Health effects of snus

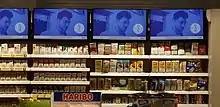
Tobacco shop in Neuchâtel, Switzerland in 2020: Advertising for tobacco (here for snus Epok from British American Tobacco) is authorized inside the shop.

The European Union banned the sale of snus in 1992, after a 1985 World Health Organization (WHO) study concluded that "oral use of snuffs of the types used in North America and western Europe is carcinogenic to humans", but a WHO committee on tobacco has also acknowledged the evidence is inconclusive regarding health consequences for snus consumers. Only Sweden and European Free Trade Association (EFTA)-member Norway are exempt from this ban. A popular movement during the run-up to the 1994 referendum for Sweden's EU membership made exemption from the EU sale ban of snus a condition of the membership treaty.